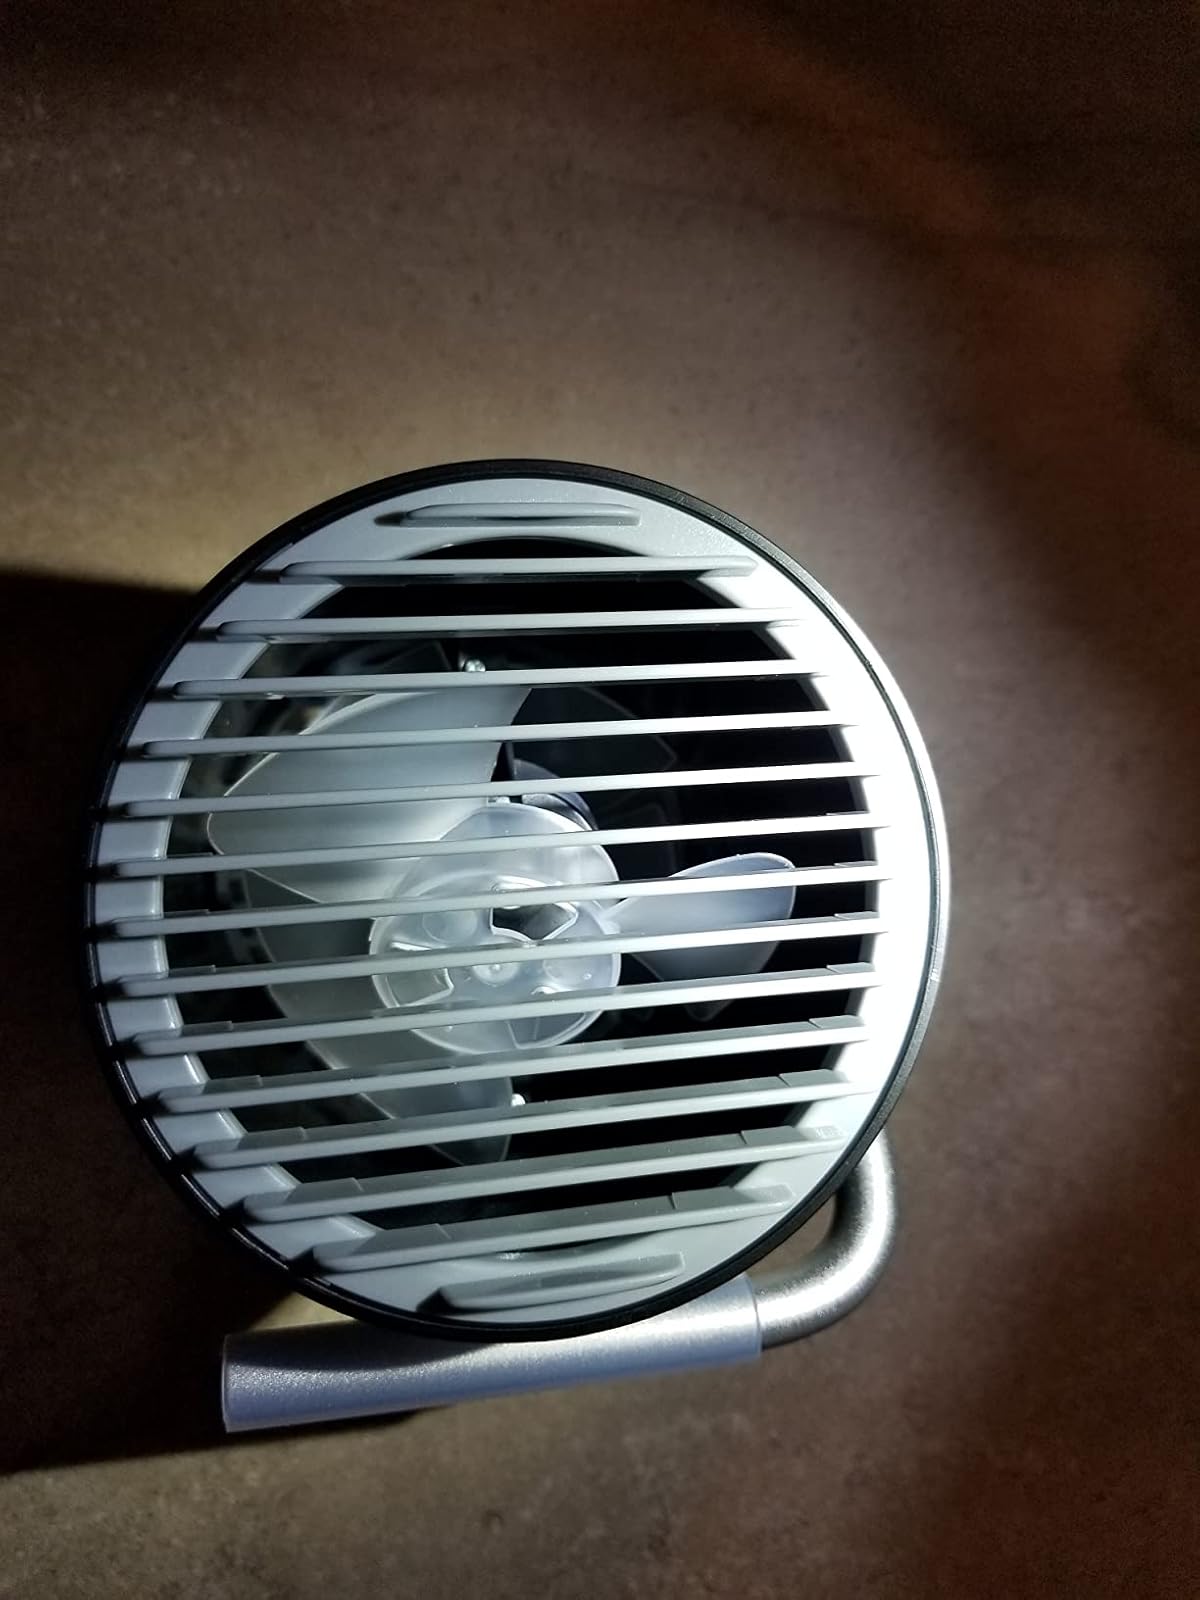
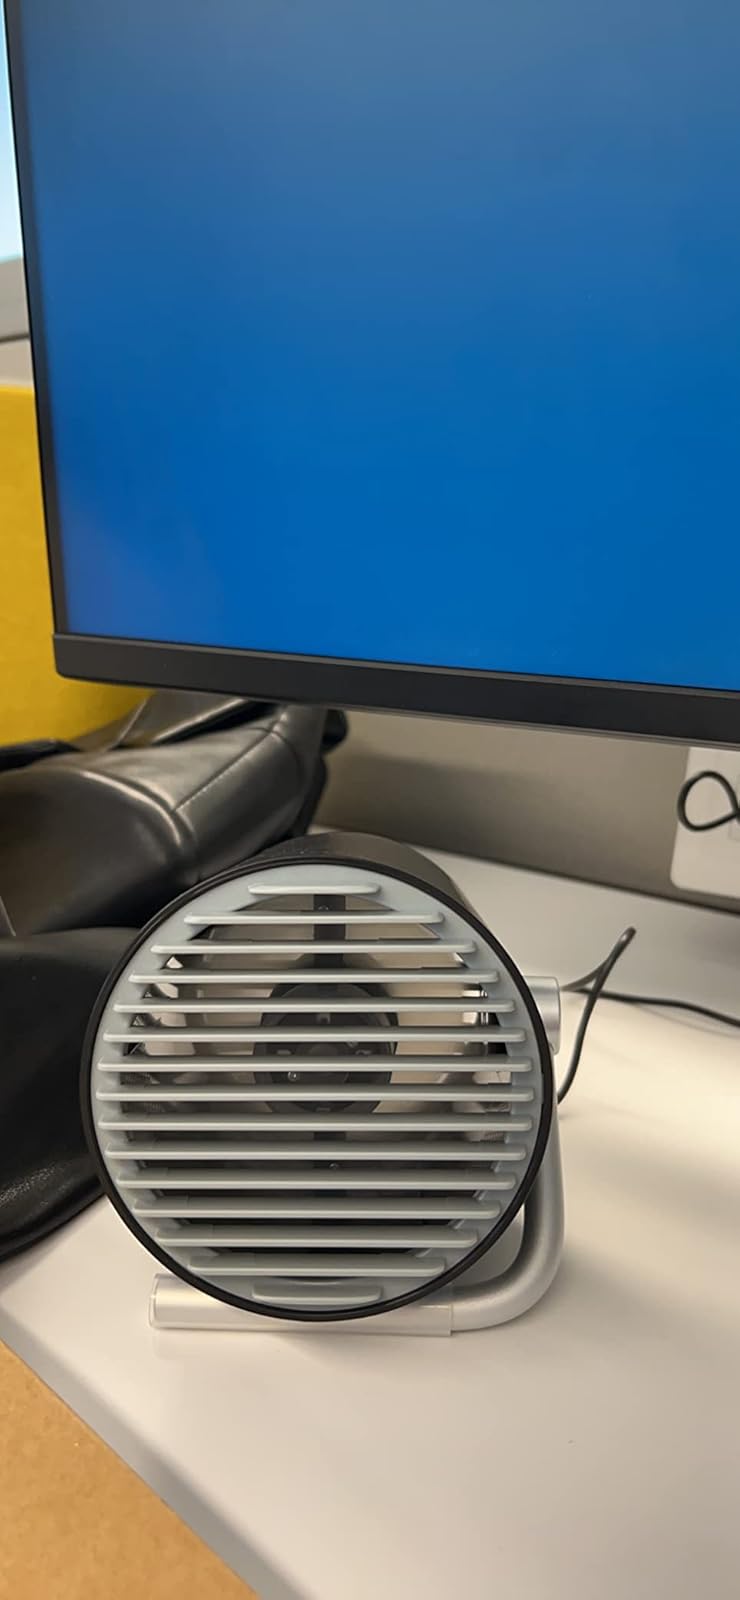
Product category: fan
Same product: yes